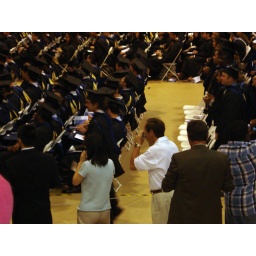
Eric, just above the woman in the light blue shirt